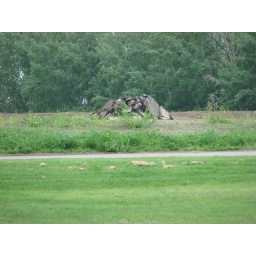
Pile of rubble just sitting in the middle of the field near my house.